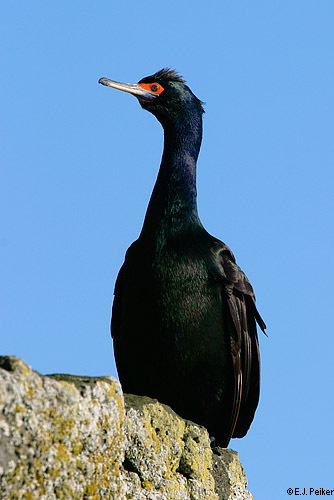
large bird with long neck, glossy black feathers along with long beak and bright red eye patch.
the bird has a long neck, black feathers, and an orange eyering.
this black bird has a long, thin neck and a flat bill with red markings at its base.
this large bird has a dark iridescent body, long neck, and long hooked bill.
a large colorful bird that has a long neck and orange around its eyes
this bird is black with a long neck and has a long, pointy beak.
a medium all black bird, it has a red eye ring and a medium sized narrow pointy bill, its neck is very long.
this strange looking bird is very large, very long neck blue neck with hunter green body. has a orange mask over his eyes, with a duck beak
this bird has a long bill, a red cheek patch, a long neck compared to its body, and black plumage covering the rest of its body.
this bird has a black crown with long grey bill and green belly.
Species: Red Faced Cormorant